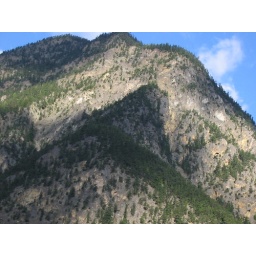
The coast mountains near Lillooet